Jewish refugees from German-occupied Europe in the United Kingdom

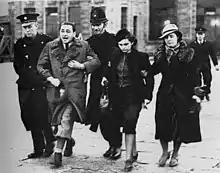
Jewish refugees from Czechoslovakia being marched away by British police at Croydon Airport in March 1939.

Following "Kristallnacht" in November 1938, Jewish and Quaker community leaders met with the British government to explore ways in which children could be saved from the actions of the Nazi regime. The British government allowed for the immigration without visas of Jewish children, but without their parents, through the Children's Transport program called Kindertransport. Between December 1938 and the start of World War II on Sept 1, 1939 when the program was forced to end, nearly 10,000 Kindertransport children had been rescued. and had arrived in England.